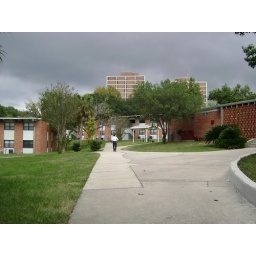
Beaty towers in the back ground - UF's twin towers